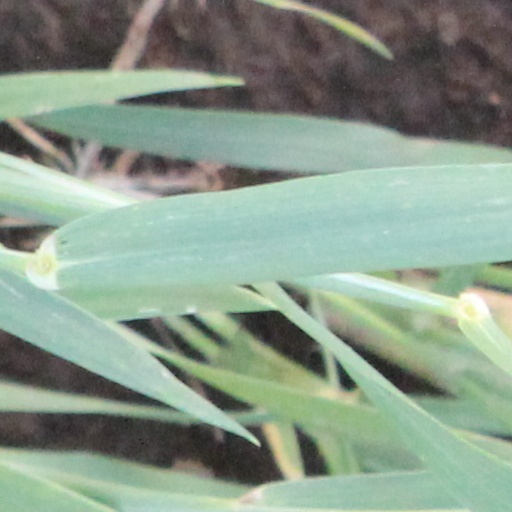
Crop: wheat